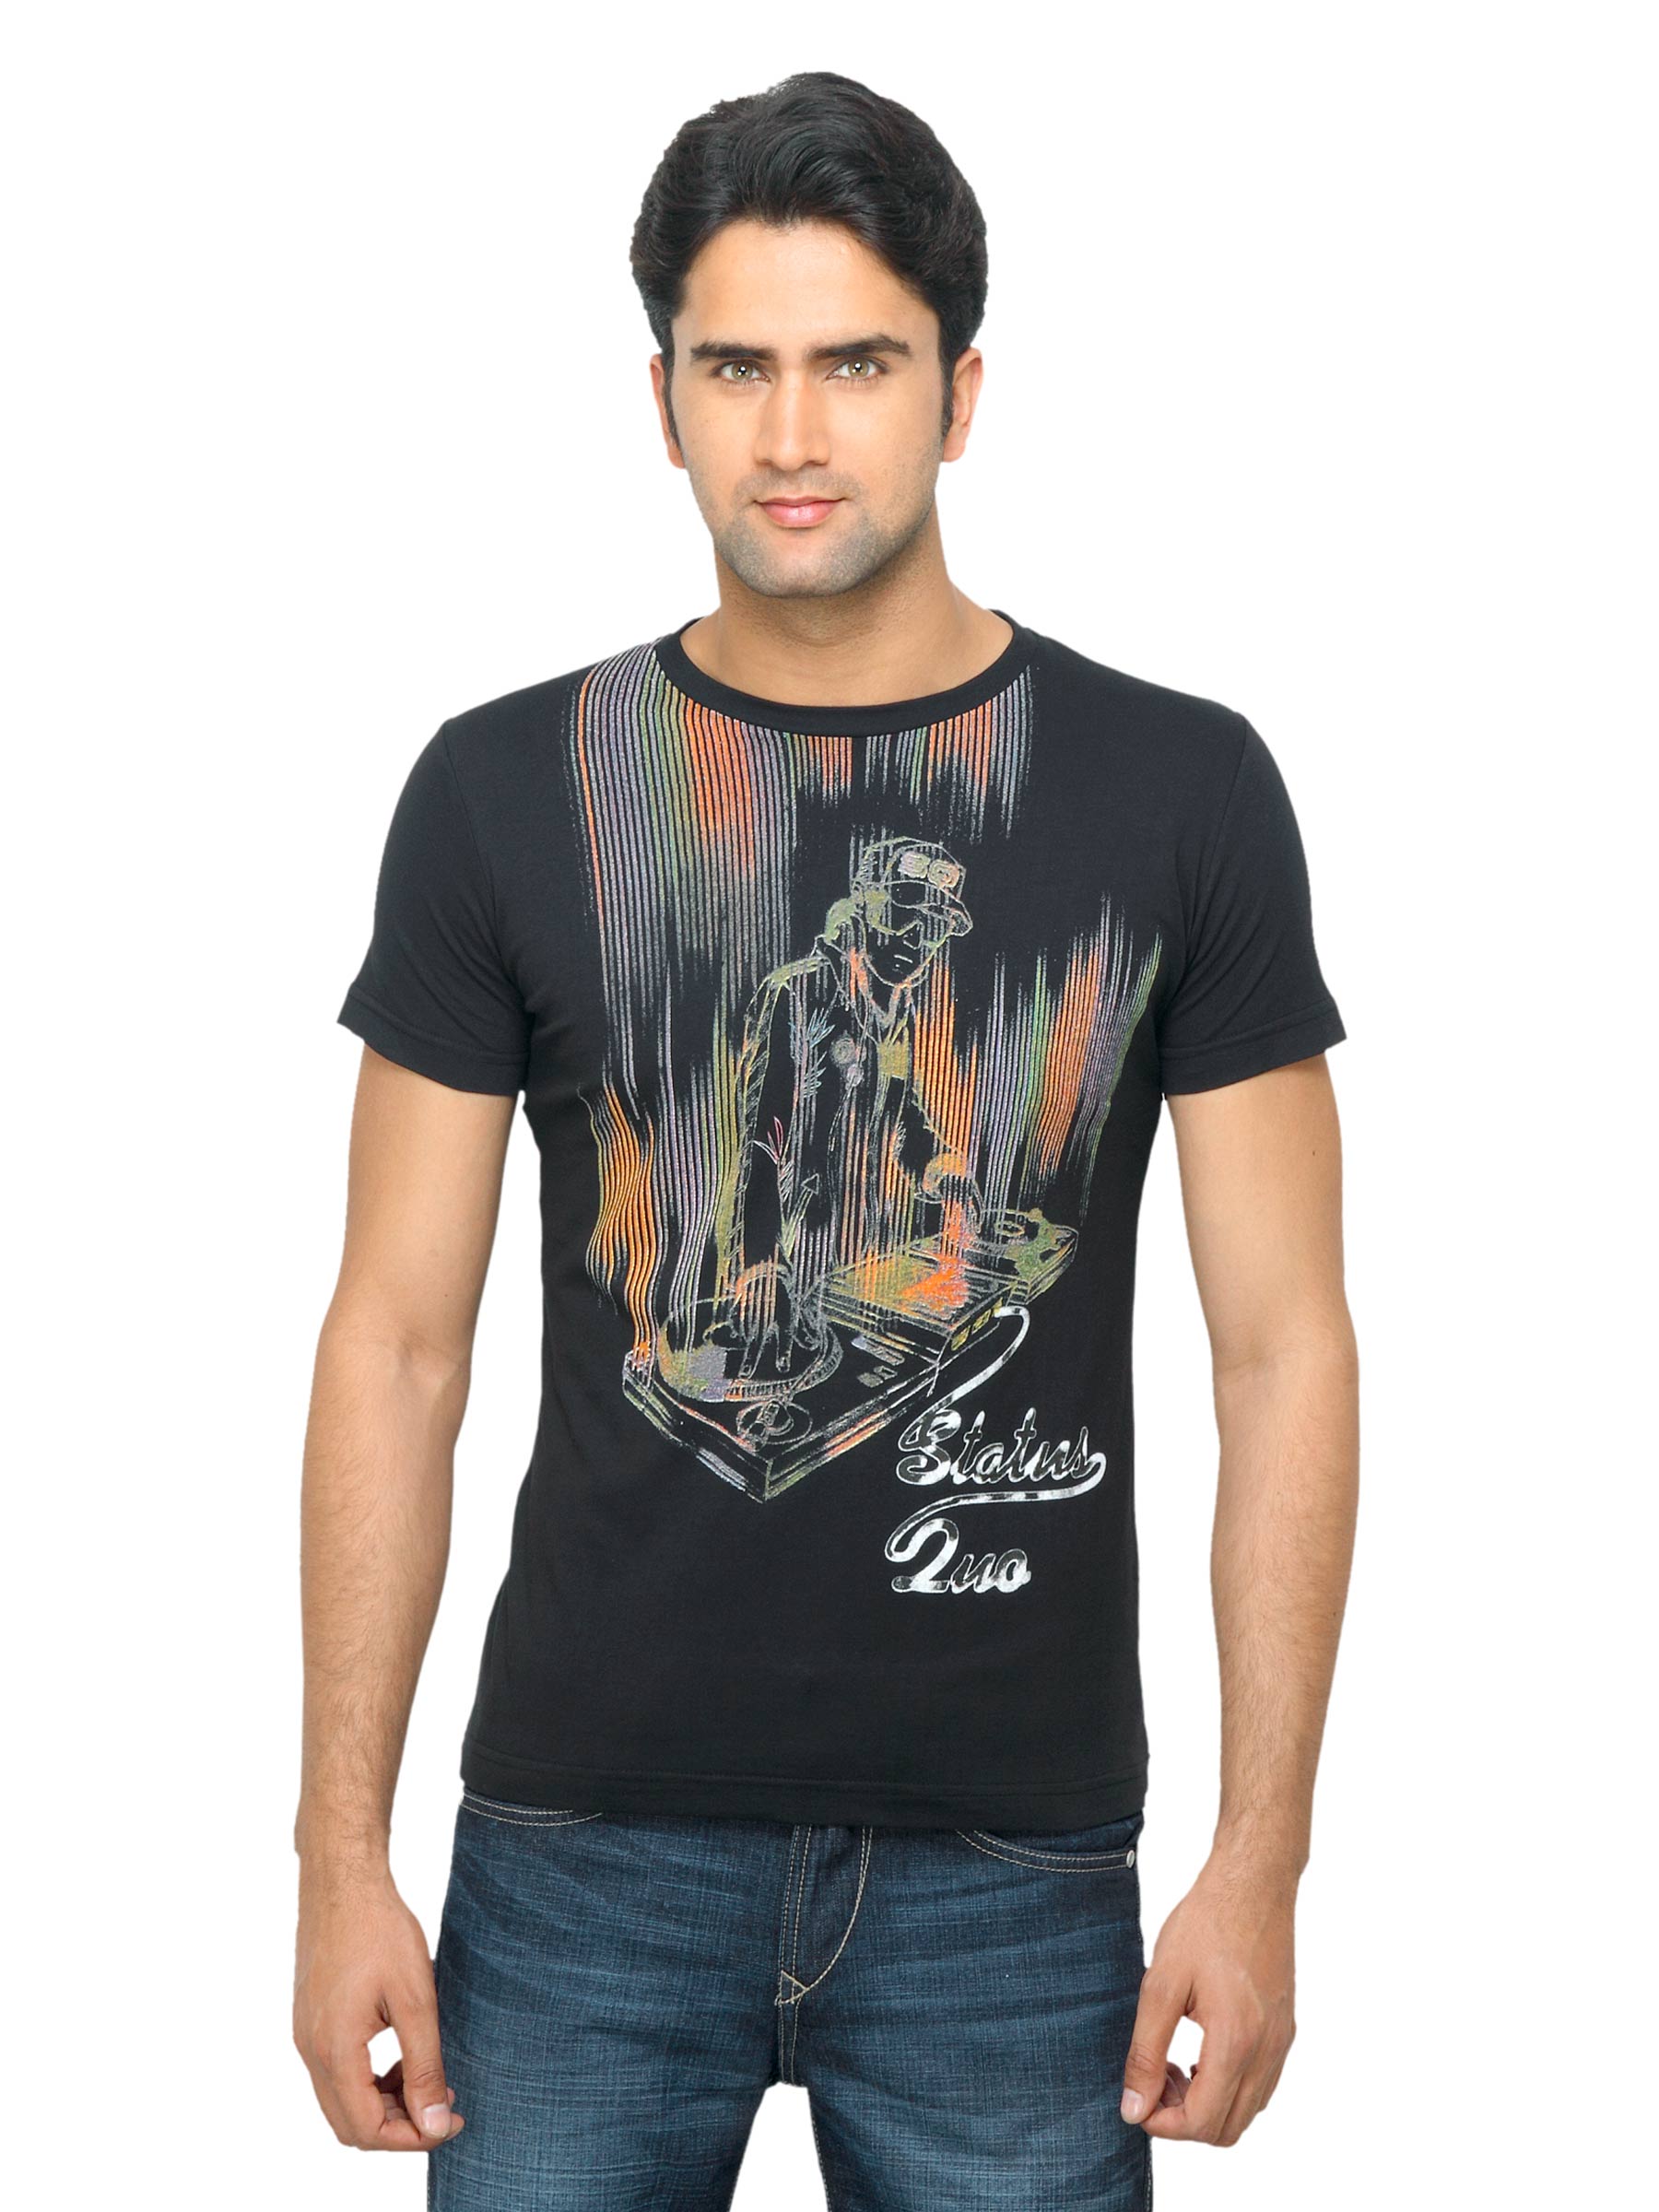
Status Quo Men Printed Black T-shirt
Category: Apparel / Topwear / Tshirts
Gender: Men
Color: Black
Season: Summer 2012
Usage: Casual